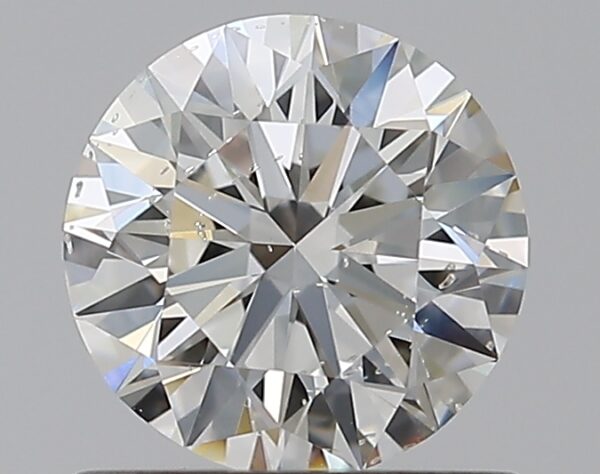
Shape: round
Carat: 0.72
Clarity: SI2
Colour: G
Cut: EX
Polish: EX
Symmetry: EX
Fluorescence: M
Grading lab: GIA
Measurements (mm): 5.73 x 5.77 x 3.54